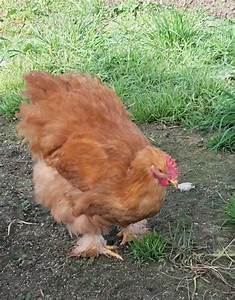
Label: gallina